United Kingdom in the Eurovision Song Contest 2001

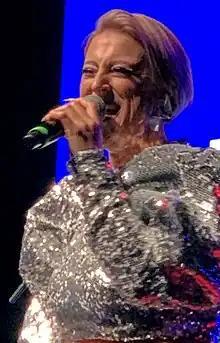
Lindsay Dracass (pictured in 2023) represented the United Kingdom after winning "A Song for Europe 2001"

"A Song for Europe 2001" was the national final developed by the BBC in order to select its entry for the Eurovision Song Contest 2001. Eight acts competed in the competition which consisted of a radio semi-final on 26 January 2001 and a televised final on 11 March 2001. The semi-final was broadcast on BBC Radio 2, while the final was broadcast on BBC One.